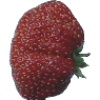
Label: Strawberry Wedge 1